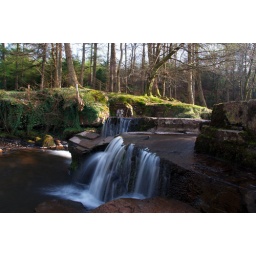
Small waterfall we spotted at the side of the road near Torpantau, Brecon Beacons.